Winifred Barnes

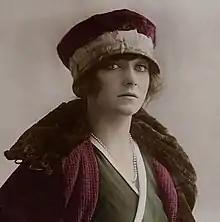
Winifred Barnes in 1916

Winifred "Betty" Barnes (18 December 1892 – 5 April 1935) was an English actress and singer known for roles in Edwardian musical comedy and operetta, creating the title role in "Betty", among others. After 15 years on the stage, she retired upon her marriage in 1924.